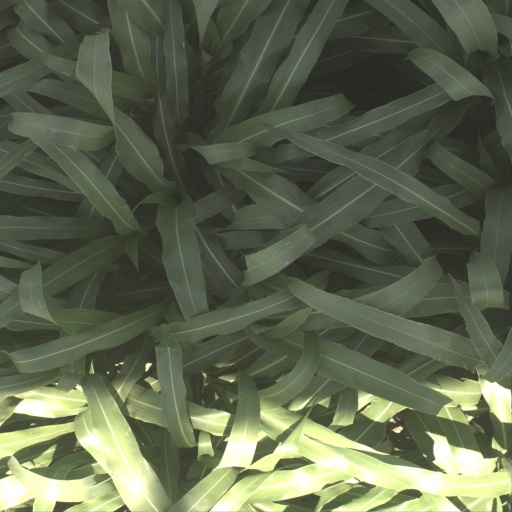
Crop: sorghum